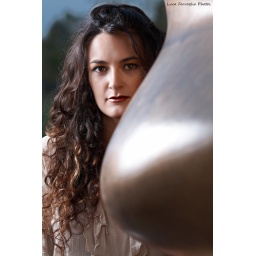
Strobist info:580EX II in white umbrella, Cactus trigger, camera left.Metallic monument used as an on-site reflector, camera right.